Patsy Mink

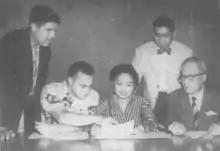
Young Democratic Club of Hawaii 1954: – L-R: seated Representative O. Vincent Esposito, Patsy Mink (chair), and Senator William H. Heen; standing, Duke Cahill (secretary) and W. C. Wong (vice-chair)

Despite passing the bar exam in June 1953, Mink continued to face discrimination as she sought employment as an attorney. No firms in the private or public sector, even those headed by Japanese Americans, were willing to hire a married woman with a child. With the help of her father, she established a private firm and began teaching law courses at the University of Hawaii to earn money while she built her practice. With the opening of her firm, Mink became the first Asian-American woman to practice law in the Hawaiian territory. Her firm took cases in criminal and family law, which other firms typically avoided. She began to be active in politics and founded the Everyman Organization, a group that served as the hub of the Young Democrats club on Oahu. She was elected "chairman of the territory-wide Young Democrats", which according to Esther K. Arinaga and Renee E. Ojiri was "a group that would wield a remarkable influence over Hawaiian politics for several decades".